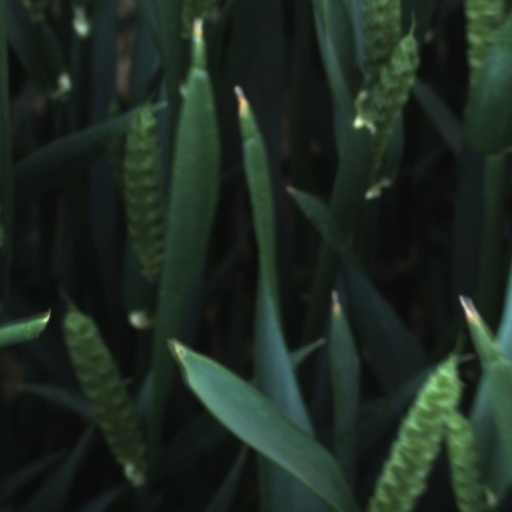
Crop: wheat